Will Bratt

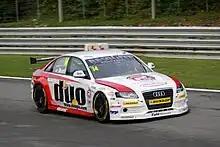
Bratt driving for Rob Austin Racing at Brands Hatch, during the 2012 British Touring Car Championship season

Bratt made his touring car debut with Rob Austin Racing at the Oulton Park round of the 2012 season. He finished eighth on his début in the Audi A4 and won Dunlop's "Most Improved Independent Driver Award". He stayed with the team for the next round at Croft but was unable to secure the sponsorship to continue in the championship at Snetterton. He returned to the team for the final three events of the season starting at Rockingham. He qualified a season best thirteenth on the grid at the final round at Brands Hatch and finished ninth in the first race before retiring from the second race having collided with the stricken BMW of Rob Collard. Bratt concluded the season 20th in the drivers standings after contesting half of the events.